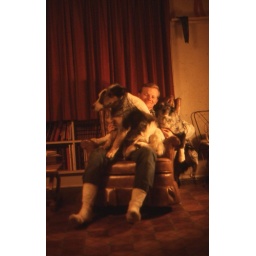
Alan and Dog in chair in house at Ranch Darby Mt168